Revenue stamps of Ethiopia

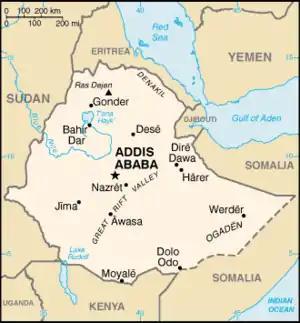
Map of Ethiopia

Ethiopia issued revenue stamps from when it was an independent empire onwards.